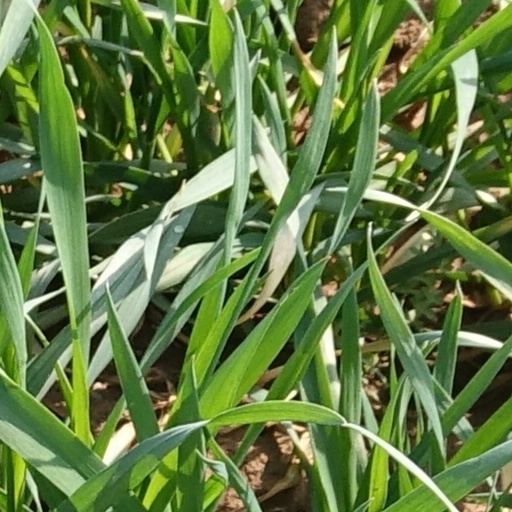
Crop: wheat